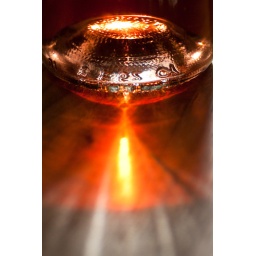
Daylight refracted through a bottle of nice tasty liquid hitting the table in front of it.